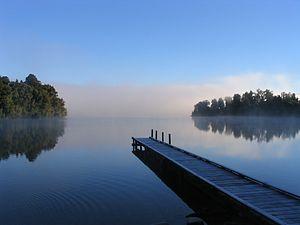
Brume du matin sur le lac Mapourika, en Nouvelle-Zélande.
Te Wāhipounamu est un site du patrimoine mondial de l'Unesco situé dans le Sud-Ouest de l'île du Sud de la Nouvelle-Zélande. Te Wāhipounamu est une expression māori signifiant « Lieu du pounamu » qui est un minéral de couleur verte que l'on ne rencontre qu'en Nouvelle-Zélande et en Australie.